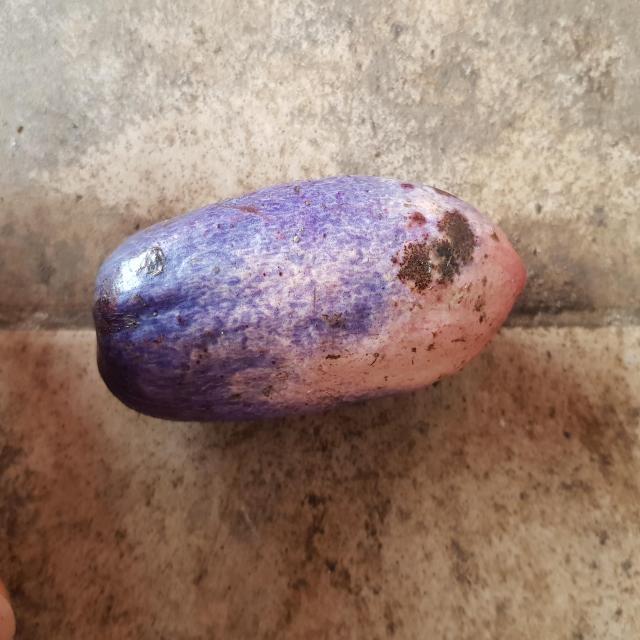
Plum grade: unripe